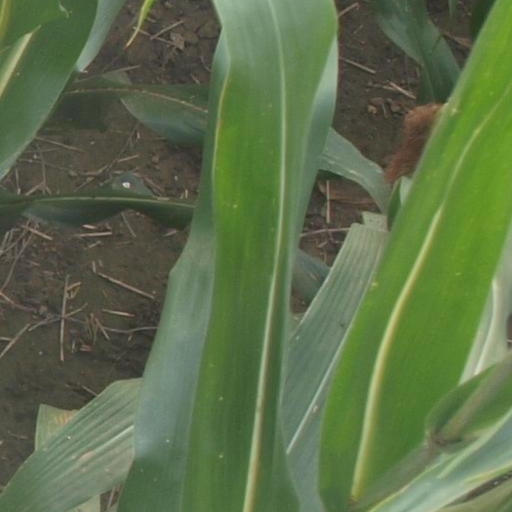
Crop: maize; corn